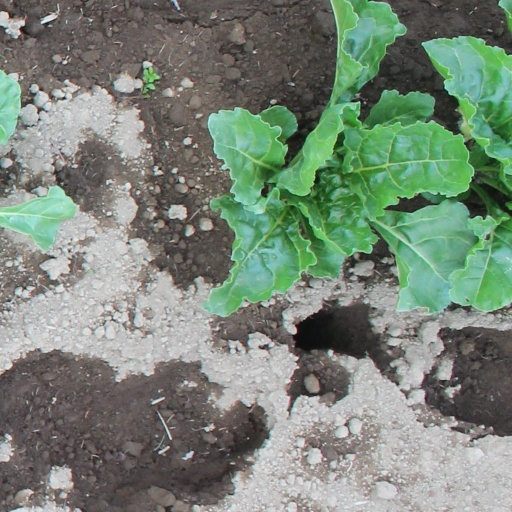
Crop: sugar beet